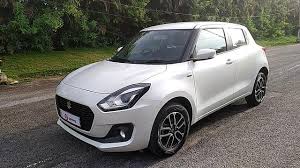
Label: noambulance